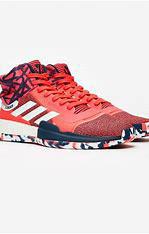
Brand: Adidas
Model: Marquee Boost